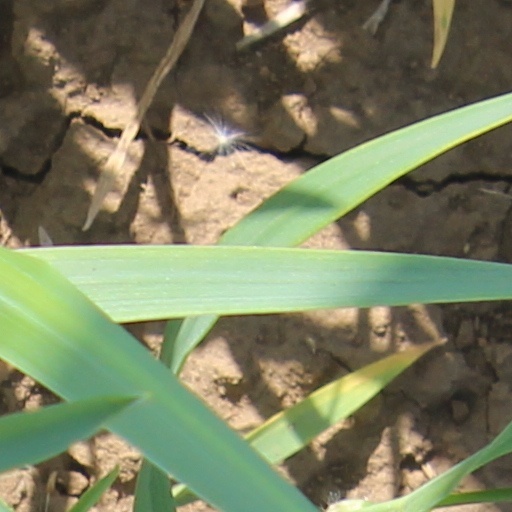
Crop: wheat